William Wurster

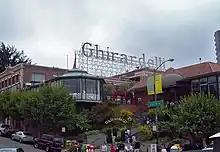
Ghirardelli Square, San Francisco. Wurster's firm, along with Lawrence Halprin, were responsible for developing the conceptual re-use plan for the Square in the early 1960s.

Following his graduation, Wurster briefly apprenticed in the office of John W. Reid Jr., a San Francisco architect who worked mainly on schools, before Wurster became the architectural designer for Charles Dean in 1920. For the next two years, he worked designing the city of Sacramento's water filtration plant. During this time, he also worked independently, designing several small residences. In April 1922, he became a registered architect within California. Following this, Wurster embarked on a tour of Europe, where he encountered art and design he had previously only known through books, before returning to the United States in 1923 and heading to New York where he joined the office of Delano and Aldrich, who were known for their work on the John D. Rockefeller Estate at Pocantico Hills and Otto Kahn's château at Cold Spring Harbor. In 1924 William Adams Delano lent Wurster money to open his own office and he returned to the Bay Area to open it in the Hotel Whitecotton in Berkeley.